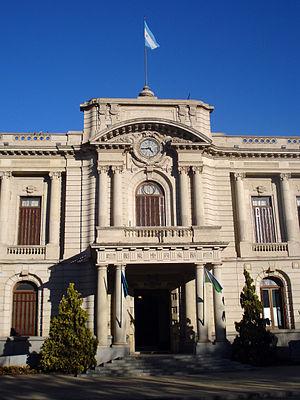
La province de Buenos Aires est la province la plus grande, la plus riche et la plus peuplée d'Argentine, bien que la municipalité de la ville de Buenos Aires, capitale de la République argentine n'en fasse pas partie. La province avait 15 625 084 habitants en 2010. L'agglomération du grand La Plata, sa capitale, en avait 799 523 la même année.